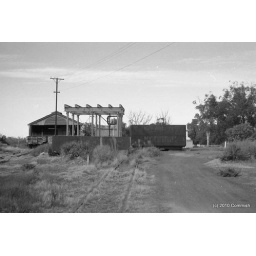
Over head water tank under repairs with the car barn in the back ground